Emblem of the Georgian Soviet Socialist Republic

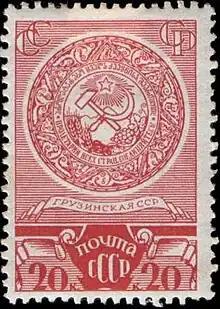
Emblem of the Georgian SSR on a 1937 postage stamp

In the opinion of the commission set up in 1937 under the Presidium of the Supreme Soviet of the USSR, it was necessary to add the name of the republic to the coat of arms of the Georgian SSR, to introduce a red five-pointed star, and to represent citrus and tea between the ears and grapevines. Apparently, it was then recommended to remove from the coat of arms the motto "Proletarians of all countries, unite!" In French.